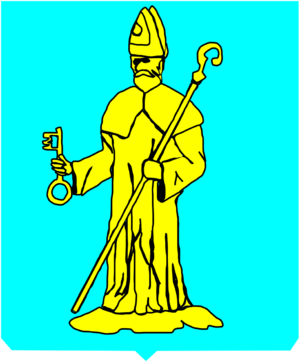
Ukkel
Ukkels byvåben.
Fransk: Uccle el. nederlandsk: Ukkel er en by i Belgien. Byen udgør i dag en del af hovedstadsregionen Bruxelles. Indbyggertallet er pr. 1. februar 2008 på 76.821, og byen har et areal på 22,91 km².